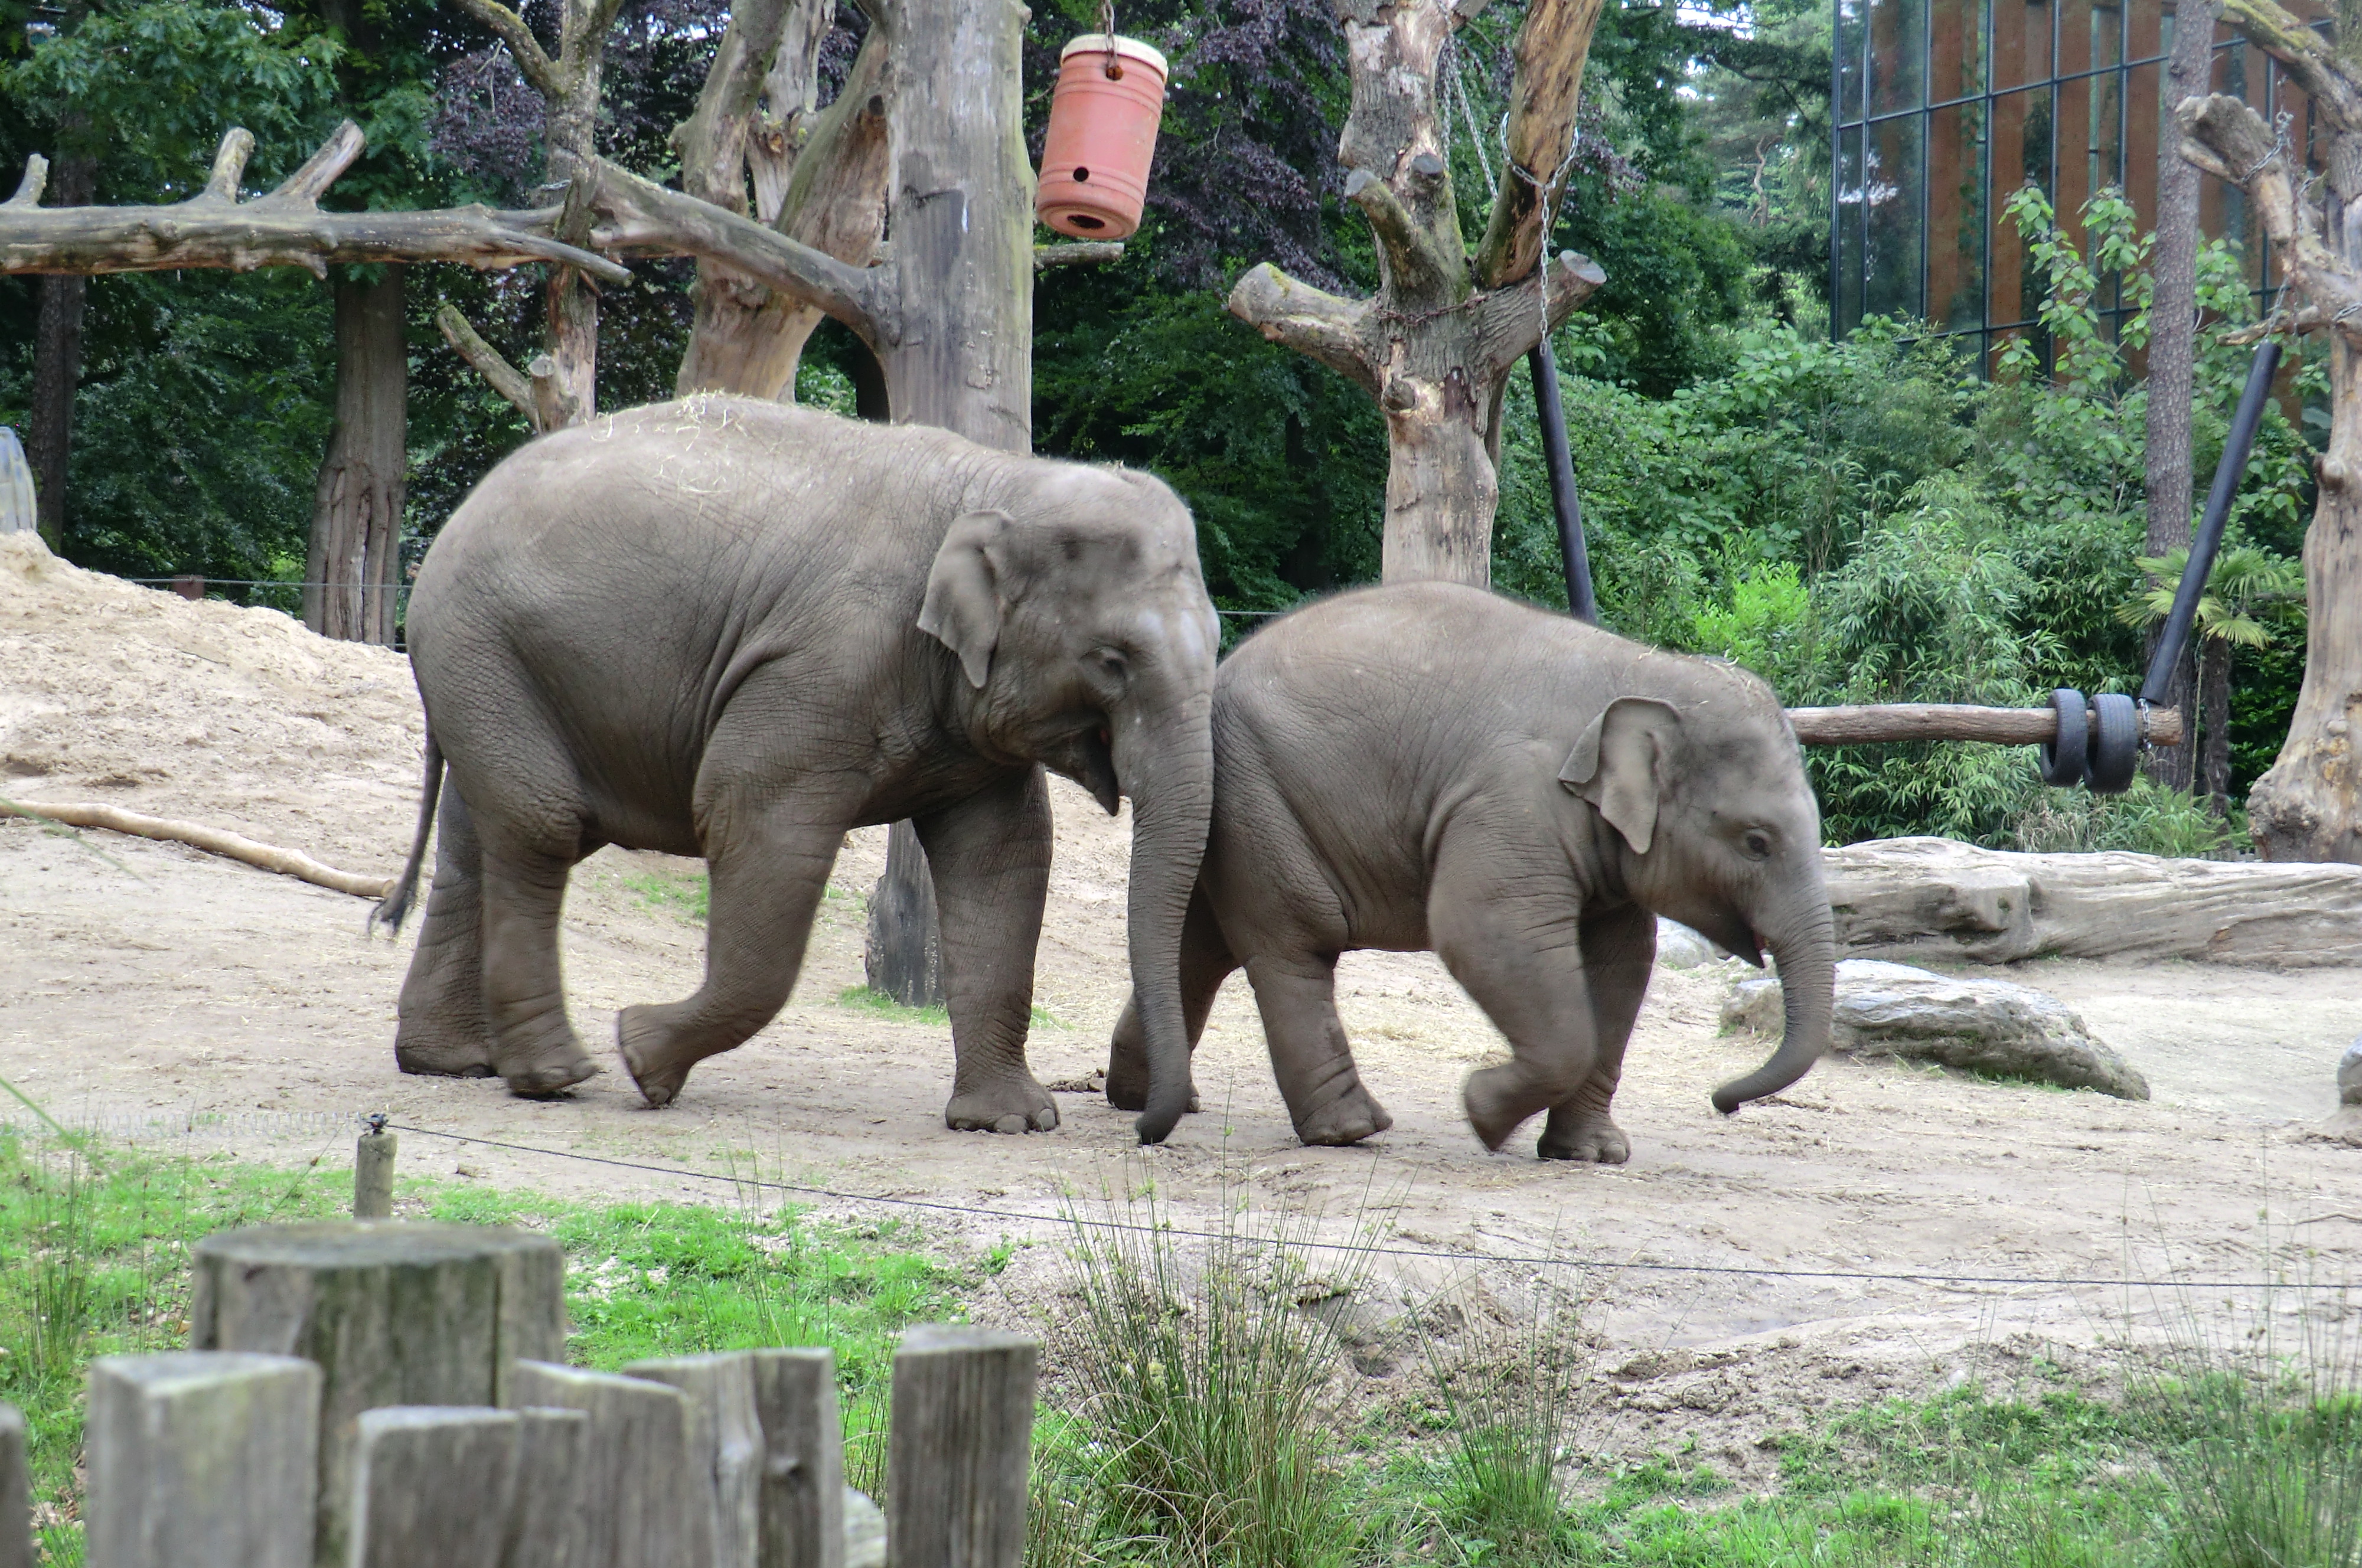
elephants, zoo, amersfoort, elephant, elephants and mammoths, indian elephant, terrestrial animal, fauna, wildlife, african elephant, organism, tree, plant, grass